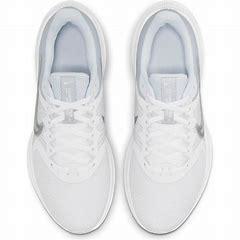
Brand: Nike
Model: Downshifter 11